Old Rhine Bridge (Konstanz)

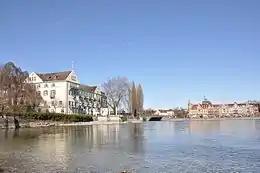
In the center of the picture the old Rhine bridge, on the left Dominicans Island

To ensure the largest possible flow cross-section of the Seerhein, the new bridge was built 60 m upriver. It had three long spans of 42.6 m each. In addition to the road, it carried the Baden Mainline. Construction Councillor Robert Gerwig from Baden designed the bridge and led the construction team. The Gebrüder Benckiser company from Pforzheim built the sub- and superstructures, starting in October 1858. The road bridge was opened to traffic on 3 December 1860. The double-track railway bridge entered service as the Baden Mainline was opened on 15 June 1863. Construction costs were . Due to increasing traffic loads of the trains, one railway track had to be shut down in 1873. At the time of Nazism, the structure was renamed "Horst-Wessel-bridge".